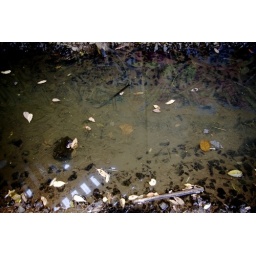
reflections bridge above wall behind.jpg